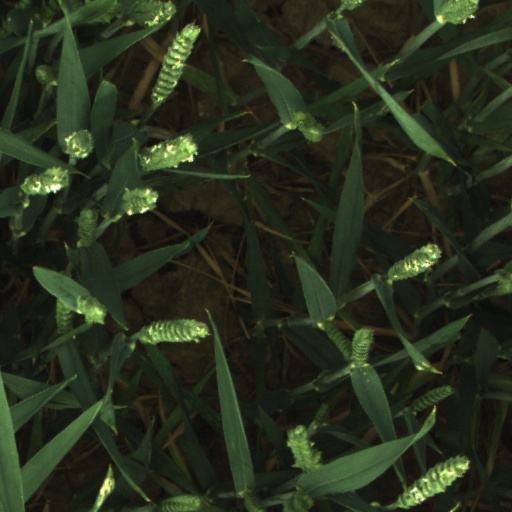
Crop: wheat